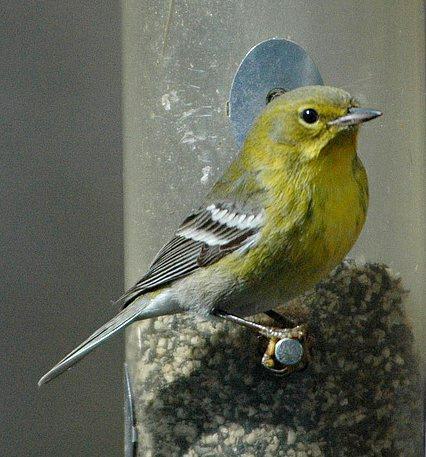
A photo of a pine warbler